Answer in natural language. Which object is closer to the camera taking this photo, dark blue fridge (highlighted by a red box) or artistic colourful white paper drawing scenario (highlighted by a blue box)? Choose between the following options: artistic colourful white paper drawing scenario (highlighted by a blue box) or dark blue fridge (highlighted by a red box)
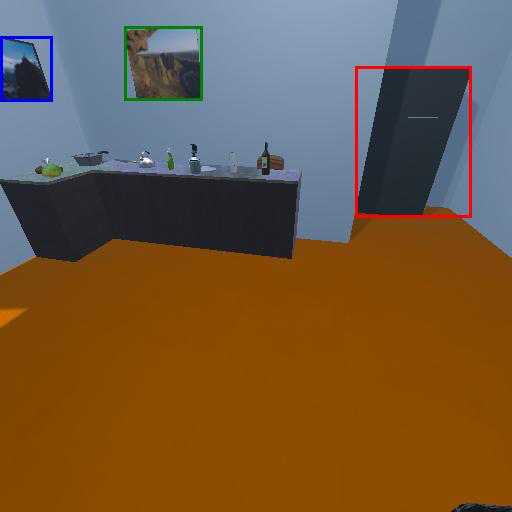
<answer>artistic colourful white paper drawing scenario (highlighted by a blue box)</answer>